2015 5-hour Energy 301

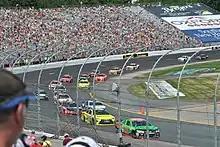
Cars racing in the 5-hour Energy 301

The race was scheduled to start at 1:45 p.m., but the threat of inclement weather prompted NASCAR to move the start up to 1:35. It started at 1:38 when Carl Edwards led the field to the green flag. By lap 20, teammate Kyle Busch ran him down, passed him going into turn 3 to take the lead. Debris in turn 1 brought out the first caution of the race on lap 22. Most of the field ninth on back opted to pit under the caution.